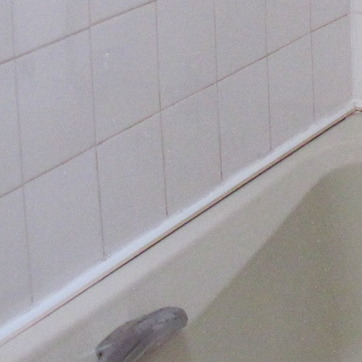
Material: tile